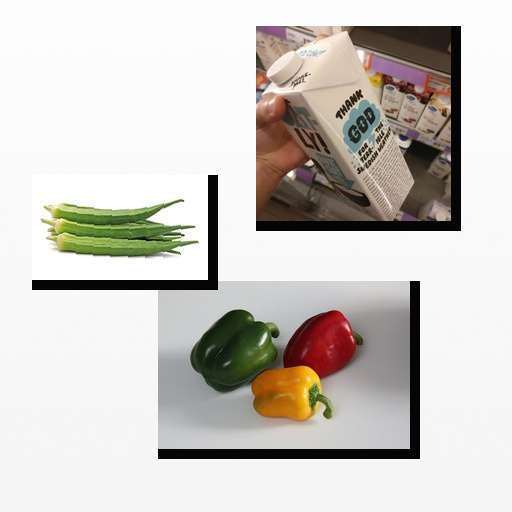
Food items: bell_pepper, okra, oat_yogurt